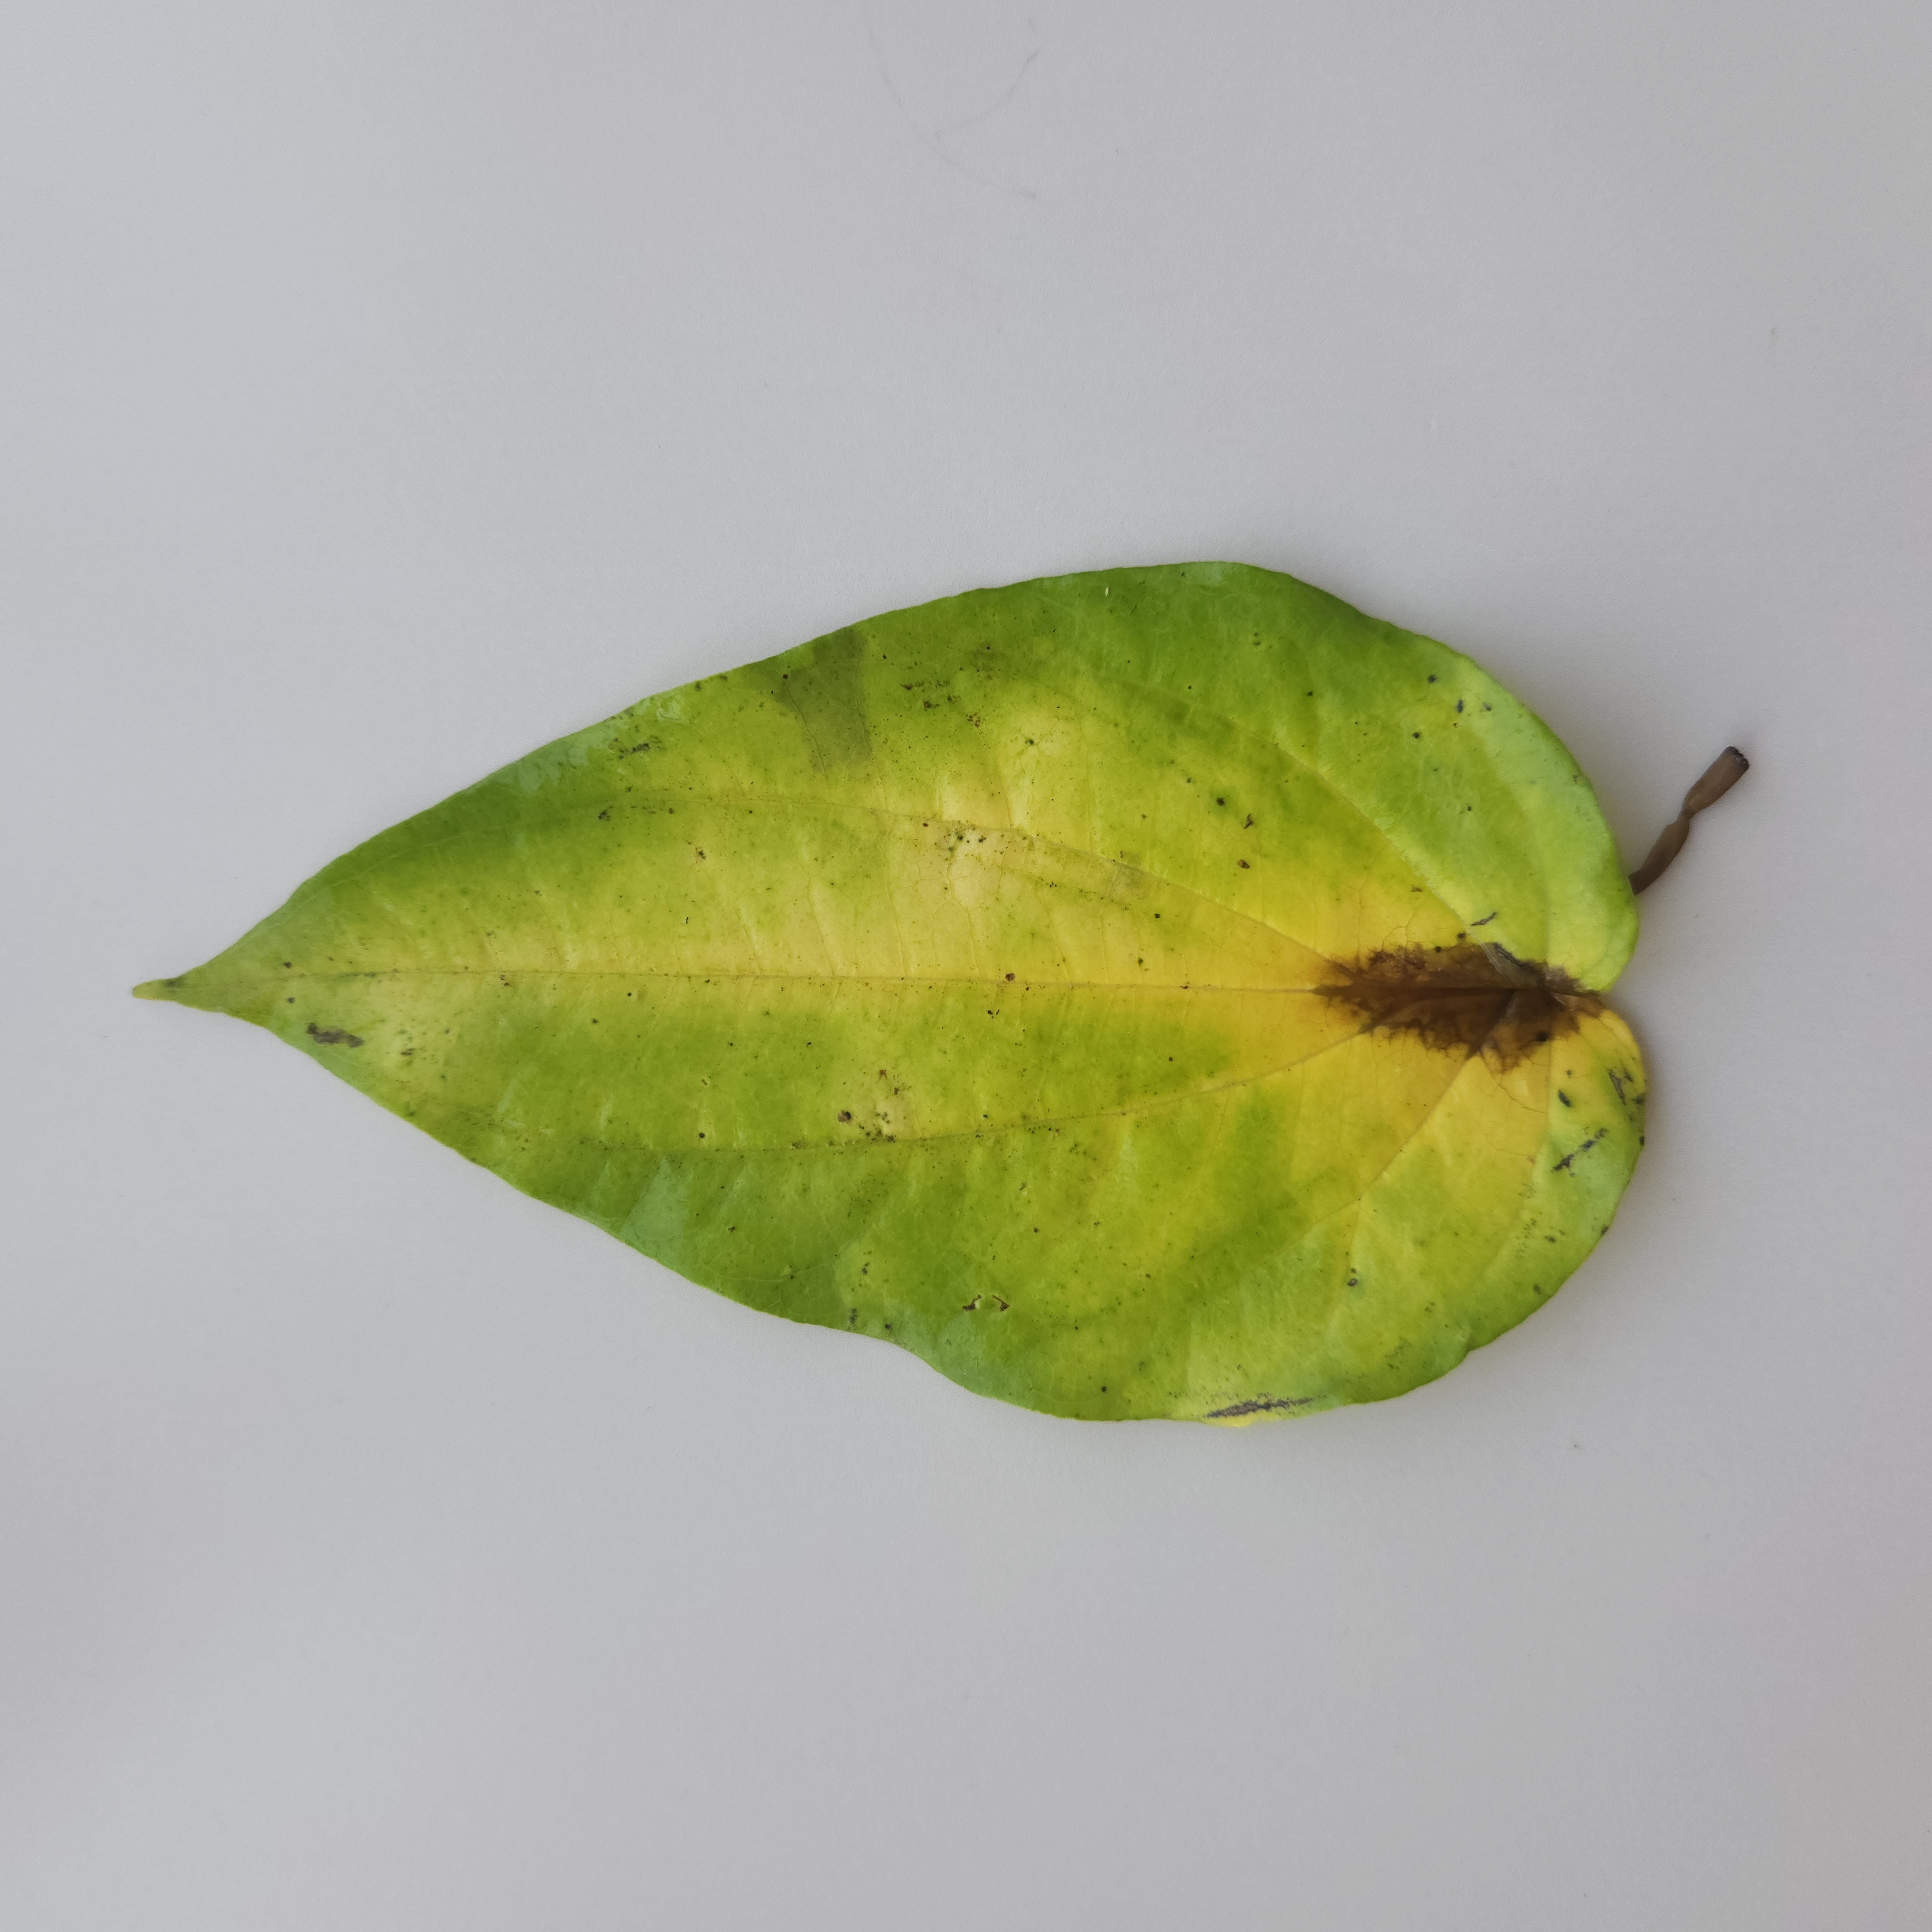
Label: Diseased